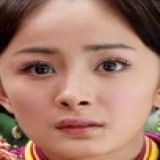
ca sĩ Vương Lạc Đan